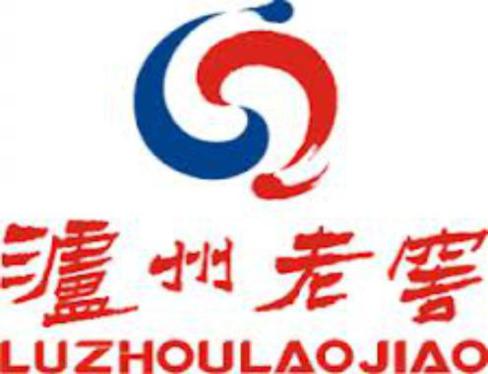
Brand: luzhoulaojiao-1
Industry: Food